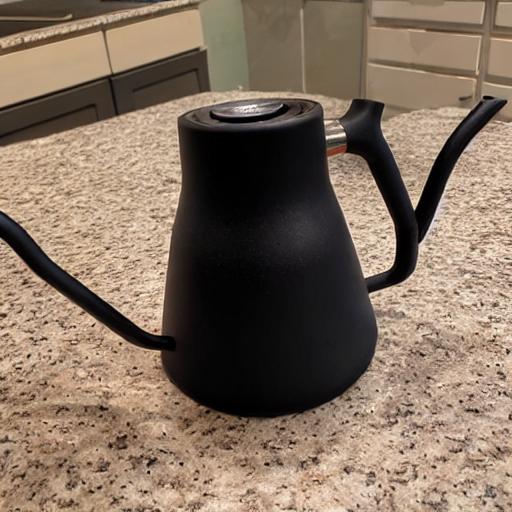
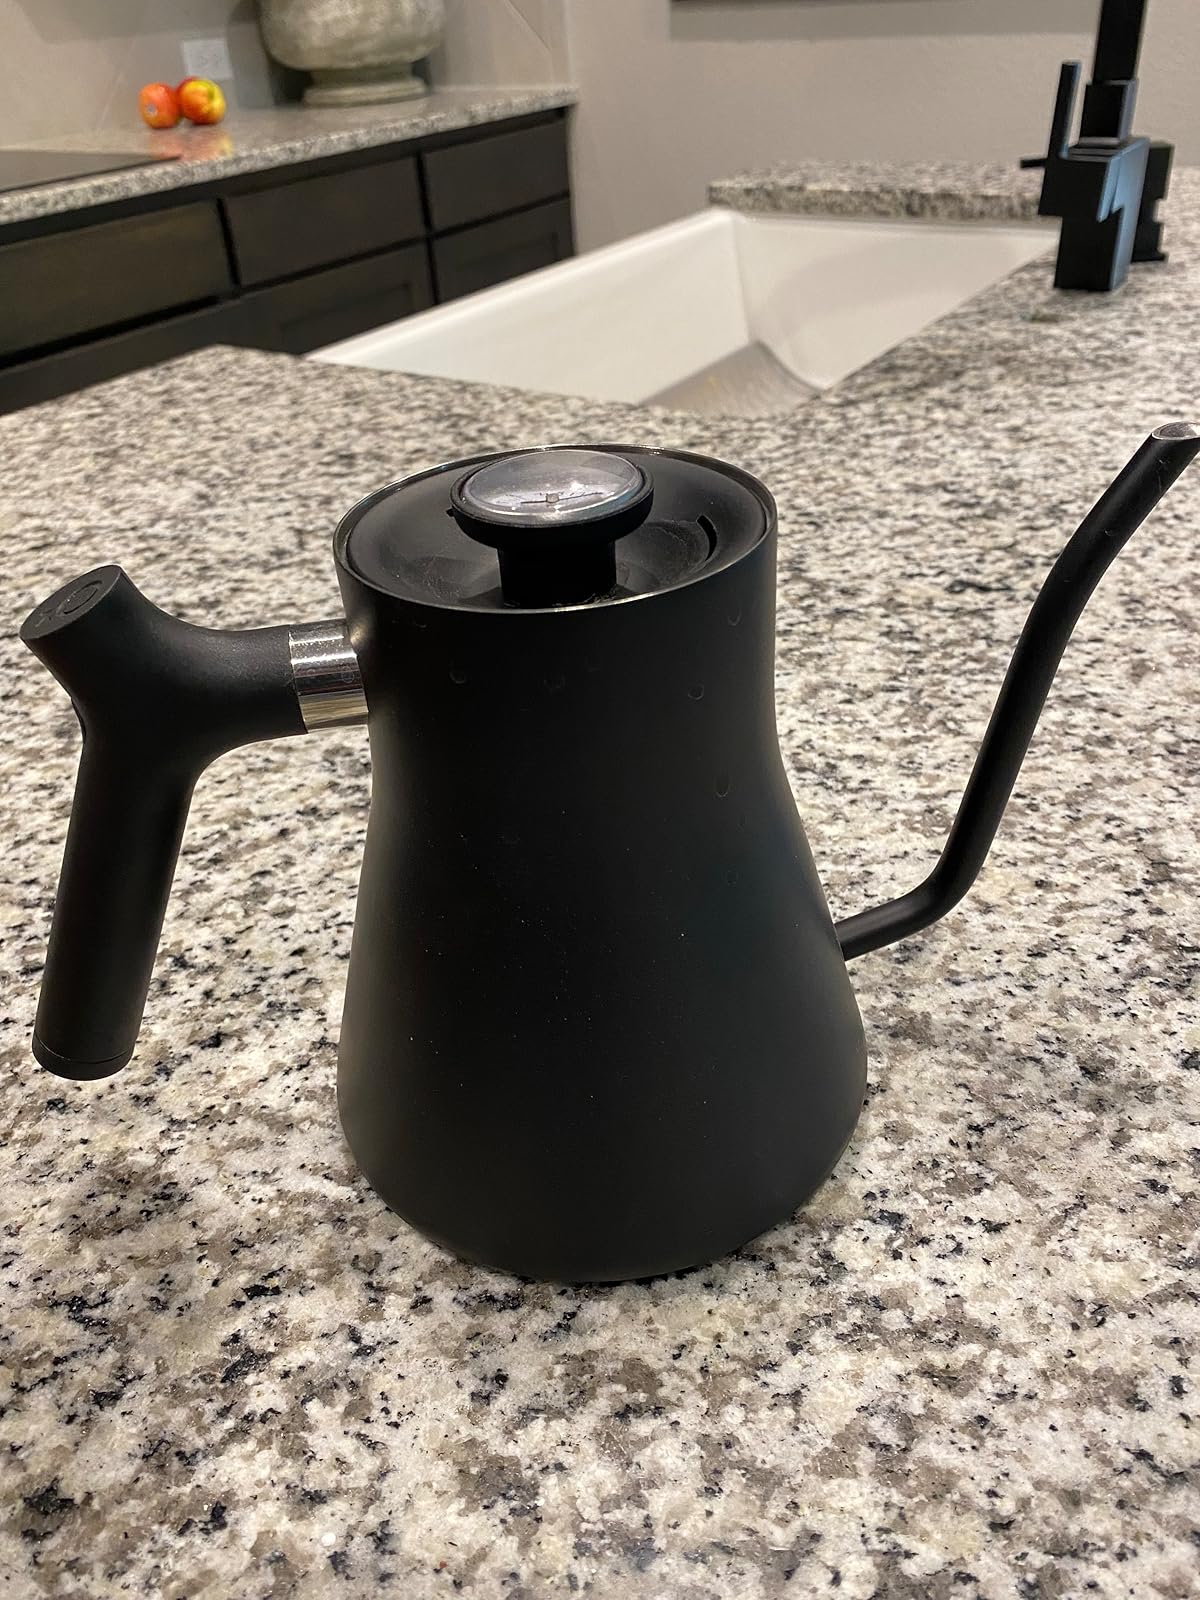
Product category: items_kettle
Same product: no